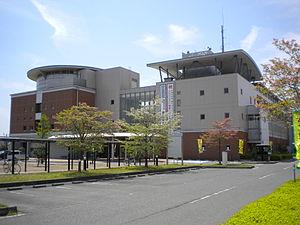
Ichikai est un bourg du district de Haga, dans la préfecture de Tochigi au Japon.